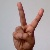
The image shows a hand gesture representing the letter 'V' in Indian Sign Language.